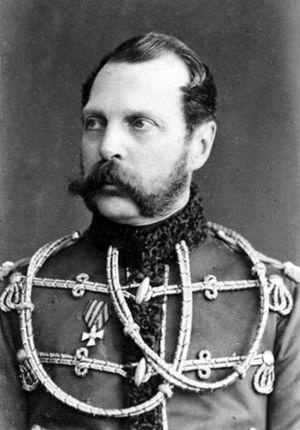
Ekaterina Mikhaïlovna Dolgoroukova, née le 14 novembre 1847 et morte à Nice le 15 février 1922, fut la maîtresse puis l'épouse morganatique de l'empereur de Russie Alexandre II. Elle a été popularisée au cinéma sous le prénom de Katia.
La Convention de Reichstadt ou accord de Reichstadt est un accord conclu entre l'Autriche-Hongrie et la Russie en juillet 1876, qui étaient alors en alliance les uns avec les autres et avec l'Allemagne dans la Ligue des Trois Empereurs, ou Dreikaiserbund. Étaient présents les empereurs russes et austro-hongrois ainsi que leurs ministres des Affaires étrangères, le prince Gortchakov de Russie et le comte Andrassy d'Autriche-Hongrie. La réunion à huis clos a eu lieu le 8 juillet dans la ville de Bohème de Reichstadt. Ils se sont mis d'accord sur une approche commune de la solution de la question orientale, en raison des troubles dans l'Empire ottoman et des intérêts des deux grandes puissances des Balkans. Ils ont discuté de la probable guerre russo-turque de 1877-1878, de ses résultats possibles et de ce qui devrait se produire dans chaque scénario.